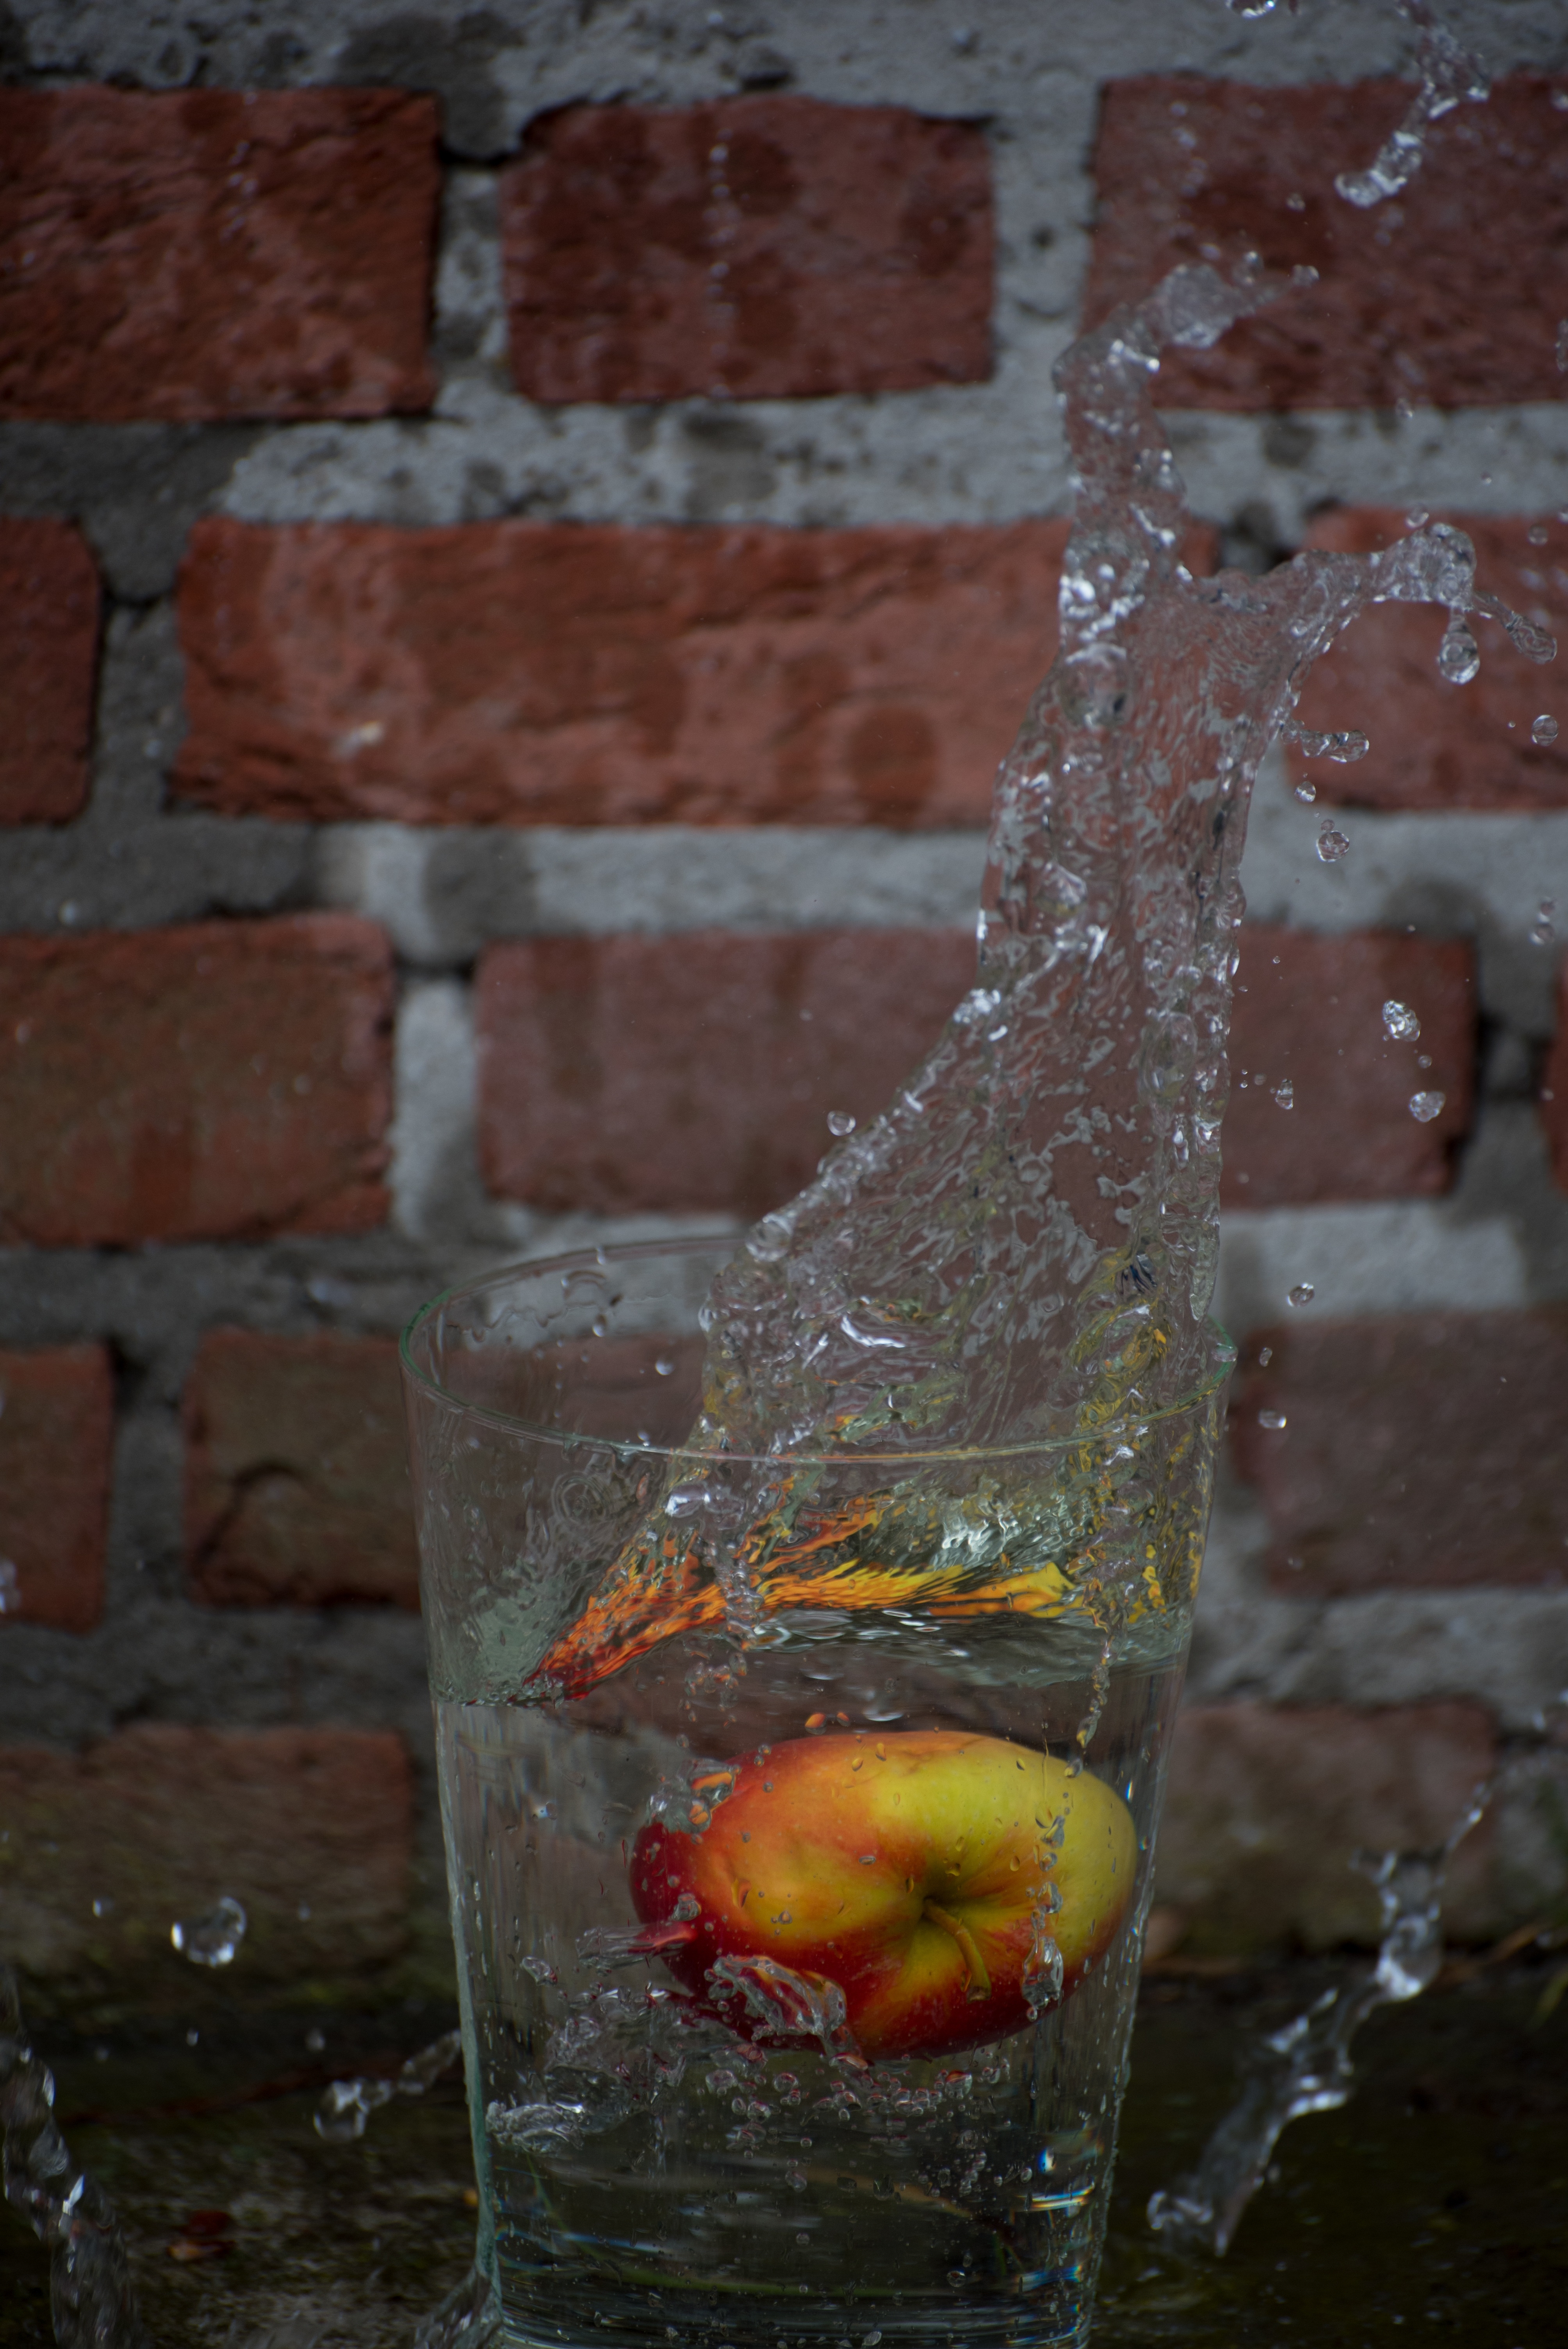
apple, water, glass, wall, ice, red, splash, color, explosion, drops, spetters, water splashes